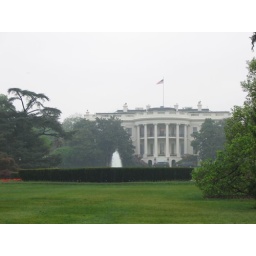
the white house from the back in truly abhorrent weather